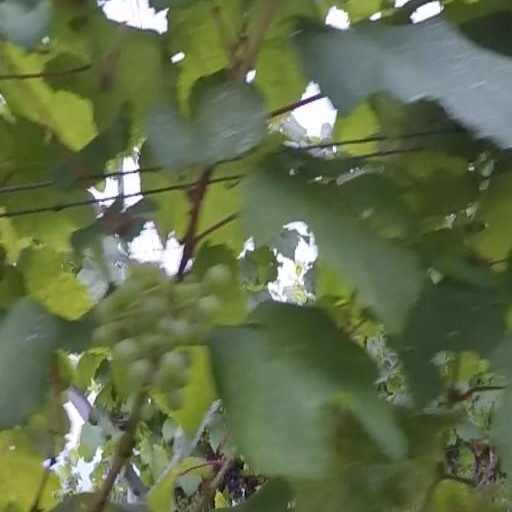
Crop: grape